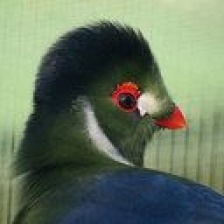
Species: WHITE CHEEKED TURACO
Scientific name: TAURACO LEUCOTIS